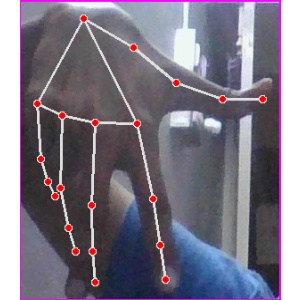
अक्षर: ग